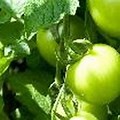
Label: tomato